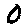
Label: 0